Davis–Monthan Air Force Base

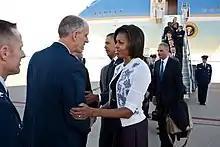
Air Force One arrives at the base with President Barack Obama during a 2011 visit to Tucson.

The 924 FG of the Air Force Reserve Command (AFRC) was reactivated in 2011 and initially assigned to Davis–Monthan AFB as an "associate" unit to the 355 FW flying the A-10 aircraft. As part of the Air Force Reserve Command, it is also a geographically separated unit (GSU) of AFRC's 944th Fighter Wing (944 FW) at Luke AFB, Arizona. Like the 355 FW, the 924 FG currently flies the same Fairchild Republic A-10 Thunderbolt II close air support aircraft. The 924 FG consists of the 47th Fighter Squadron (A-10C), 924th Maintenance Squadron, 924th Operational Support Flight.